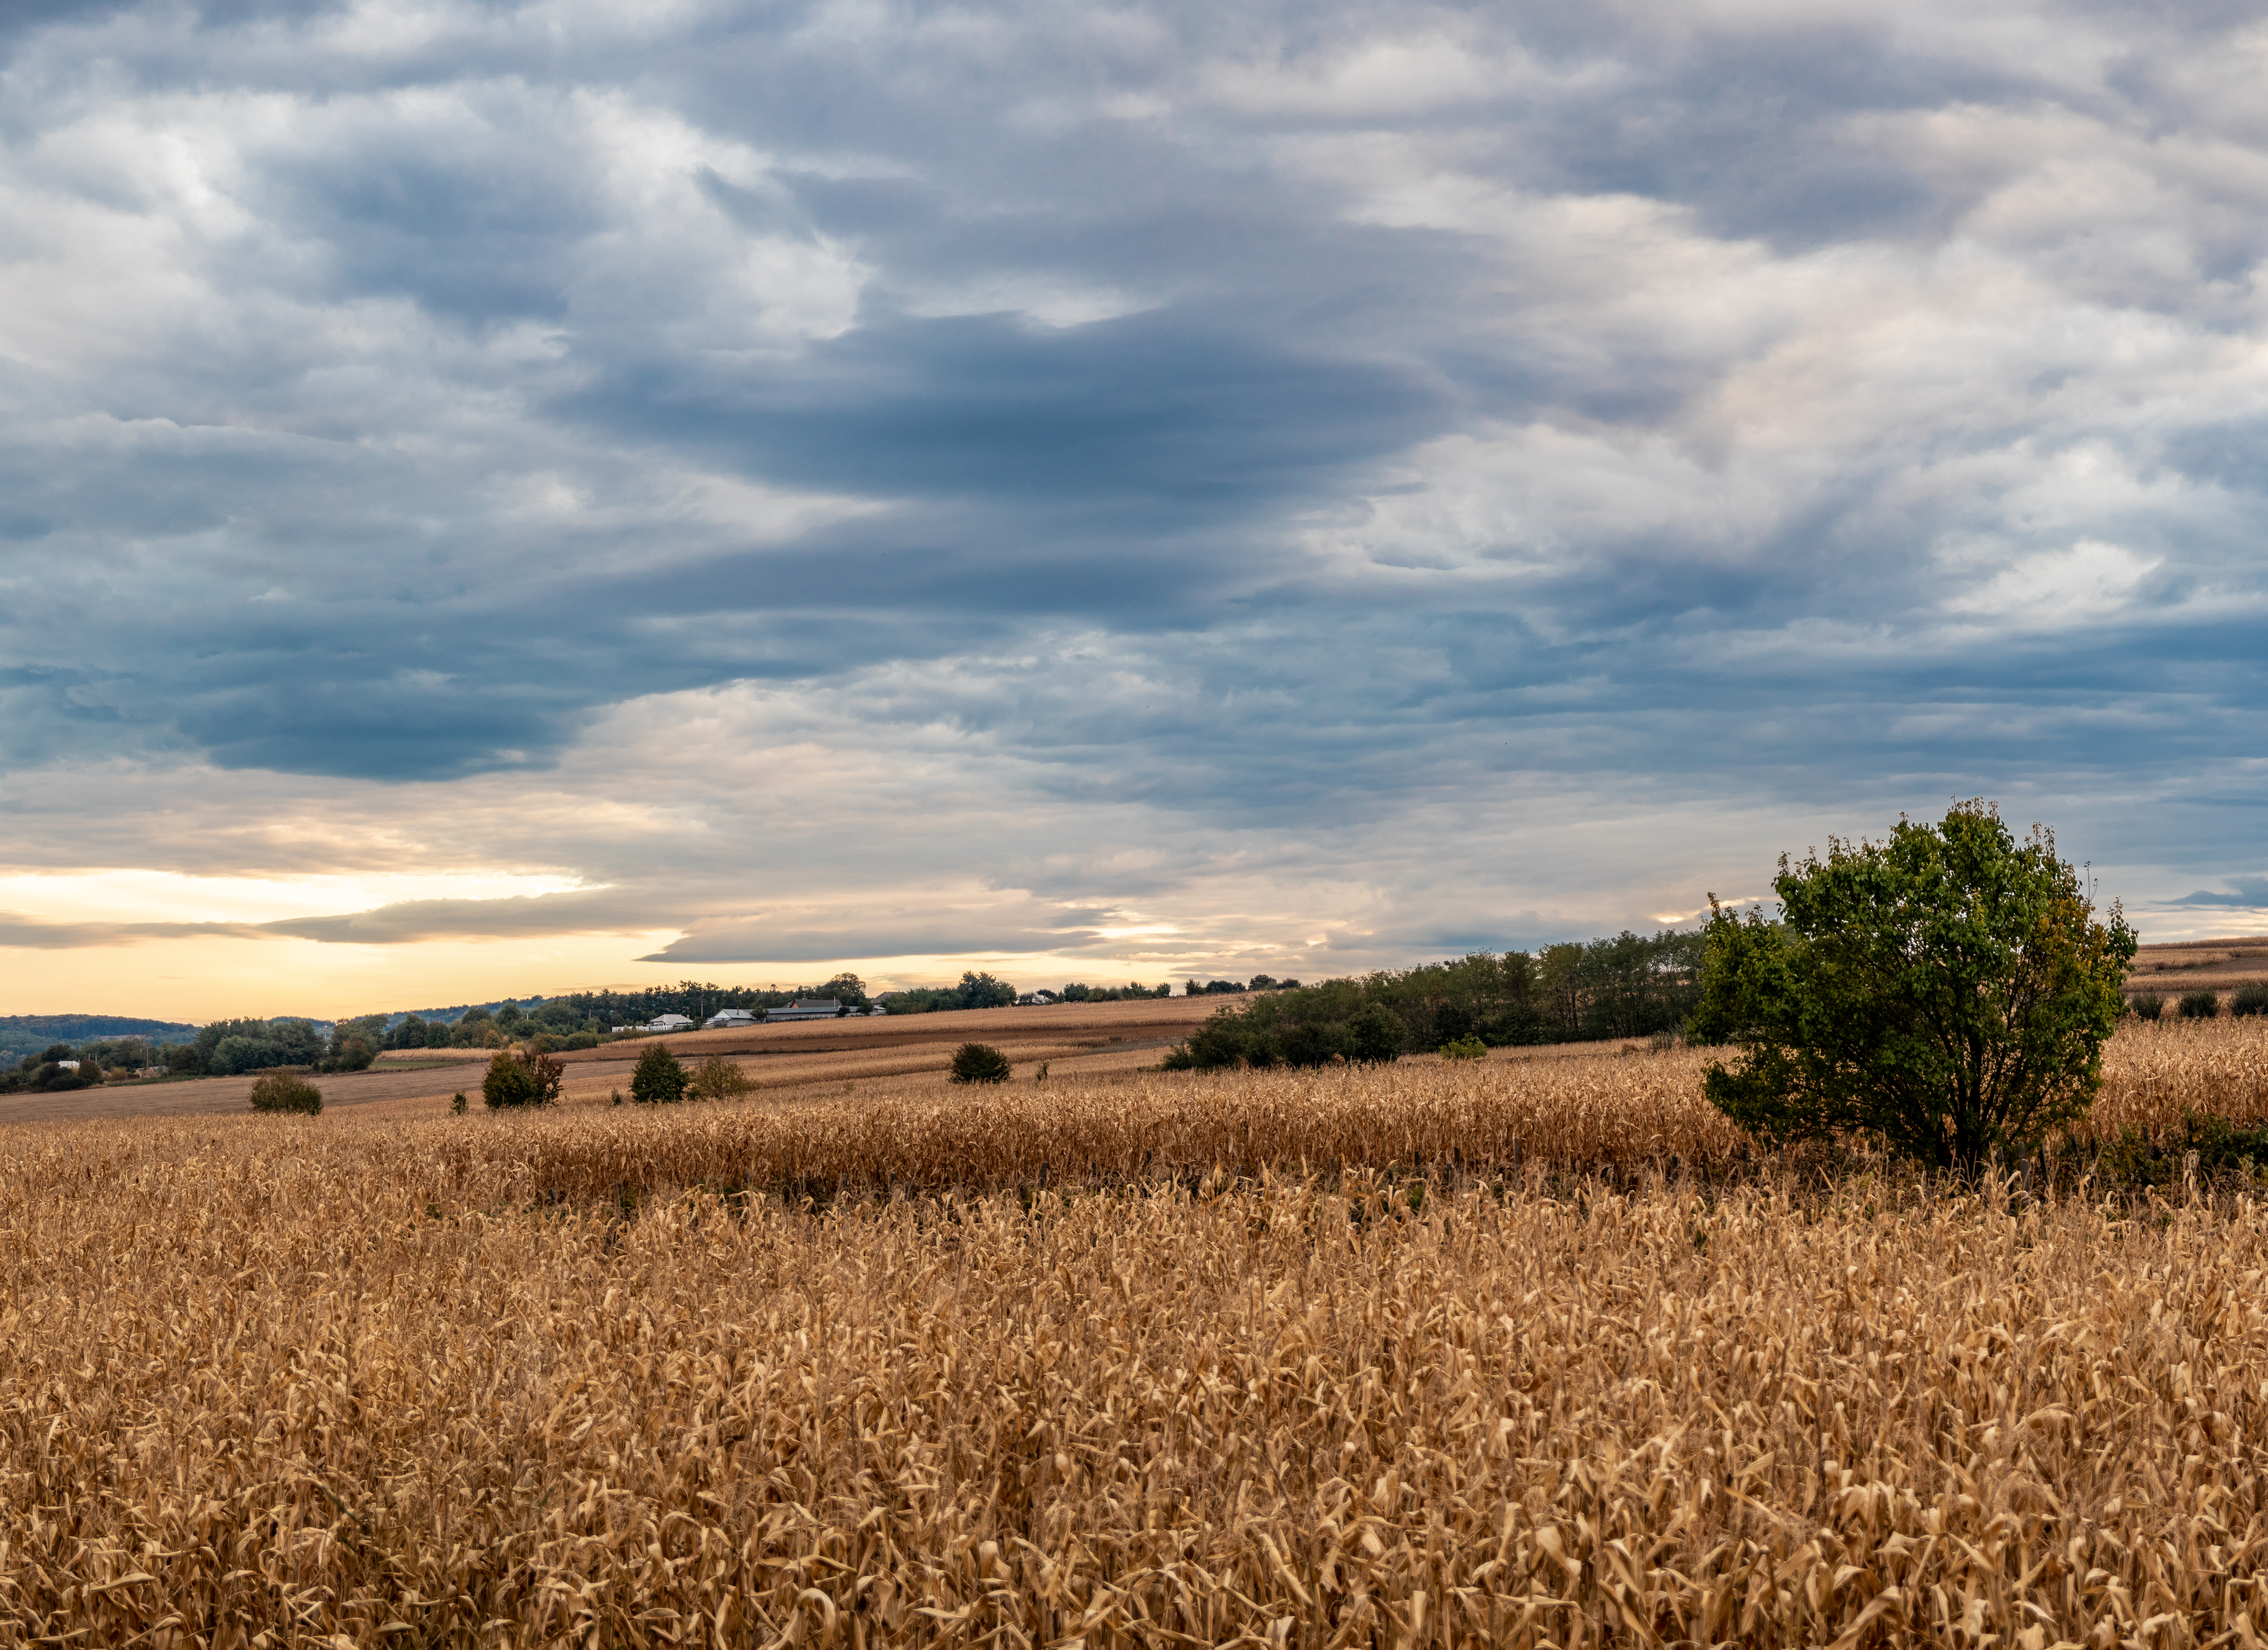
field, corn, green, tree, clouds, storm, blue, yellow, crop, country side, autumn, sky, natural landscape, cloud, straw, natural environment, farm, plain, rural area, grass family, grassland, prairie, plant, agriculture, ecoregion, landscape, hay, summer, pasture, horizon, sunlight, harvest, hill, land lot, meteorological phenomenon, meadow, steppe, road, wheat